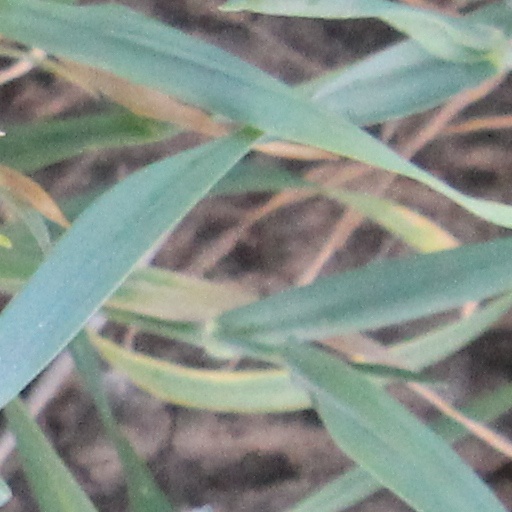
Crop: wheat